Queen's Gates

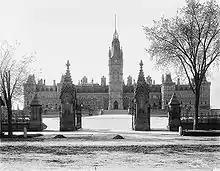
The Queen's Gates as they appeared in 1900

The Queen's Gates is the formal entrance to Parliament Hill, the location of the Canadian parliament buildings, in Ottawa, Ontario. Built in 1872 and set into the fence, known as the Wellington Wall, between piers designed in the Victorian High Gothic style that was fashionable in Canada at the time, the gates sit on the central axis of the hill's landscaping, in line with the Centennial Flame and Peace Tower beyond, and open onto Wellington Street.